Les Huguenots

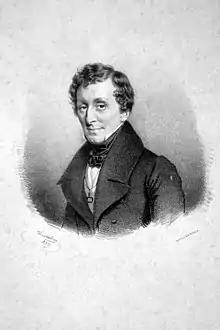
Giacomo Meyerbeer, portrayed in 1839

"Les Huguenots" was some five years in creation. Meyerbeer prepared carefully for this opera after the sensational success of "Robert le diable", recognising the need to continue to present lavish staging, a highly dramatic storyline, impressive orchestration and virtuoso parts for the soloists – the essential elements of the new genre of Grand Opera. Meyerbeer and his librettist for "Robert le Diable", Eugène Scribe, had agreed to collaborate on an epic work concerning the French Wars of Religion, with a drama partly based on Prosper Mérimée's 1829 novel "A Chronicle of the Reign of Charles IX".